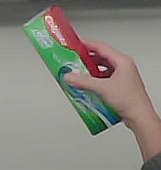
Product: colgate_toothpaste